Ricardo Montalbán

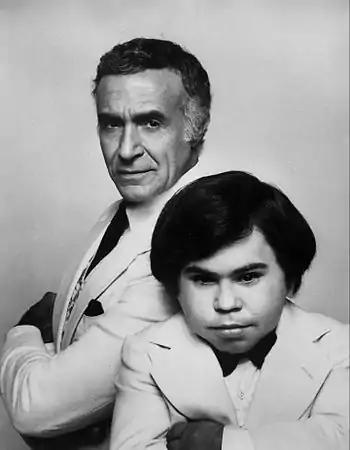
Ricardo Montalbán as Mr. Roarke and Hervé Villechaize as Tattoo in a publicity still for the television film "Return to Fantasy Island"

Montalbán's best-known television role was that of Mr. Roarke on the television series "Fantasy Island", which he played from 1977 until 1984. For a while, the series was one of the most popular on television, and his character as well as that of his sidekick, Tattoo (played by Hervé Villechaize), became popular icons.